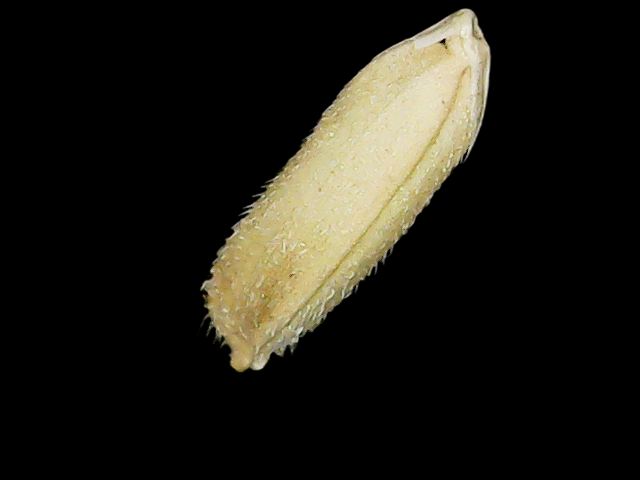
Rice variety: Binadhan16